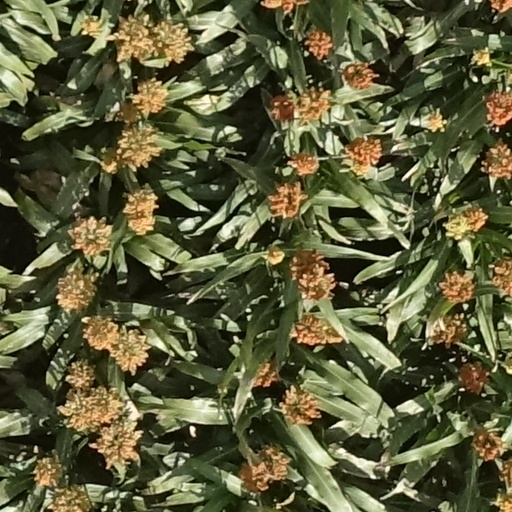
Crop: sorghum